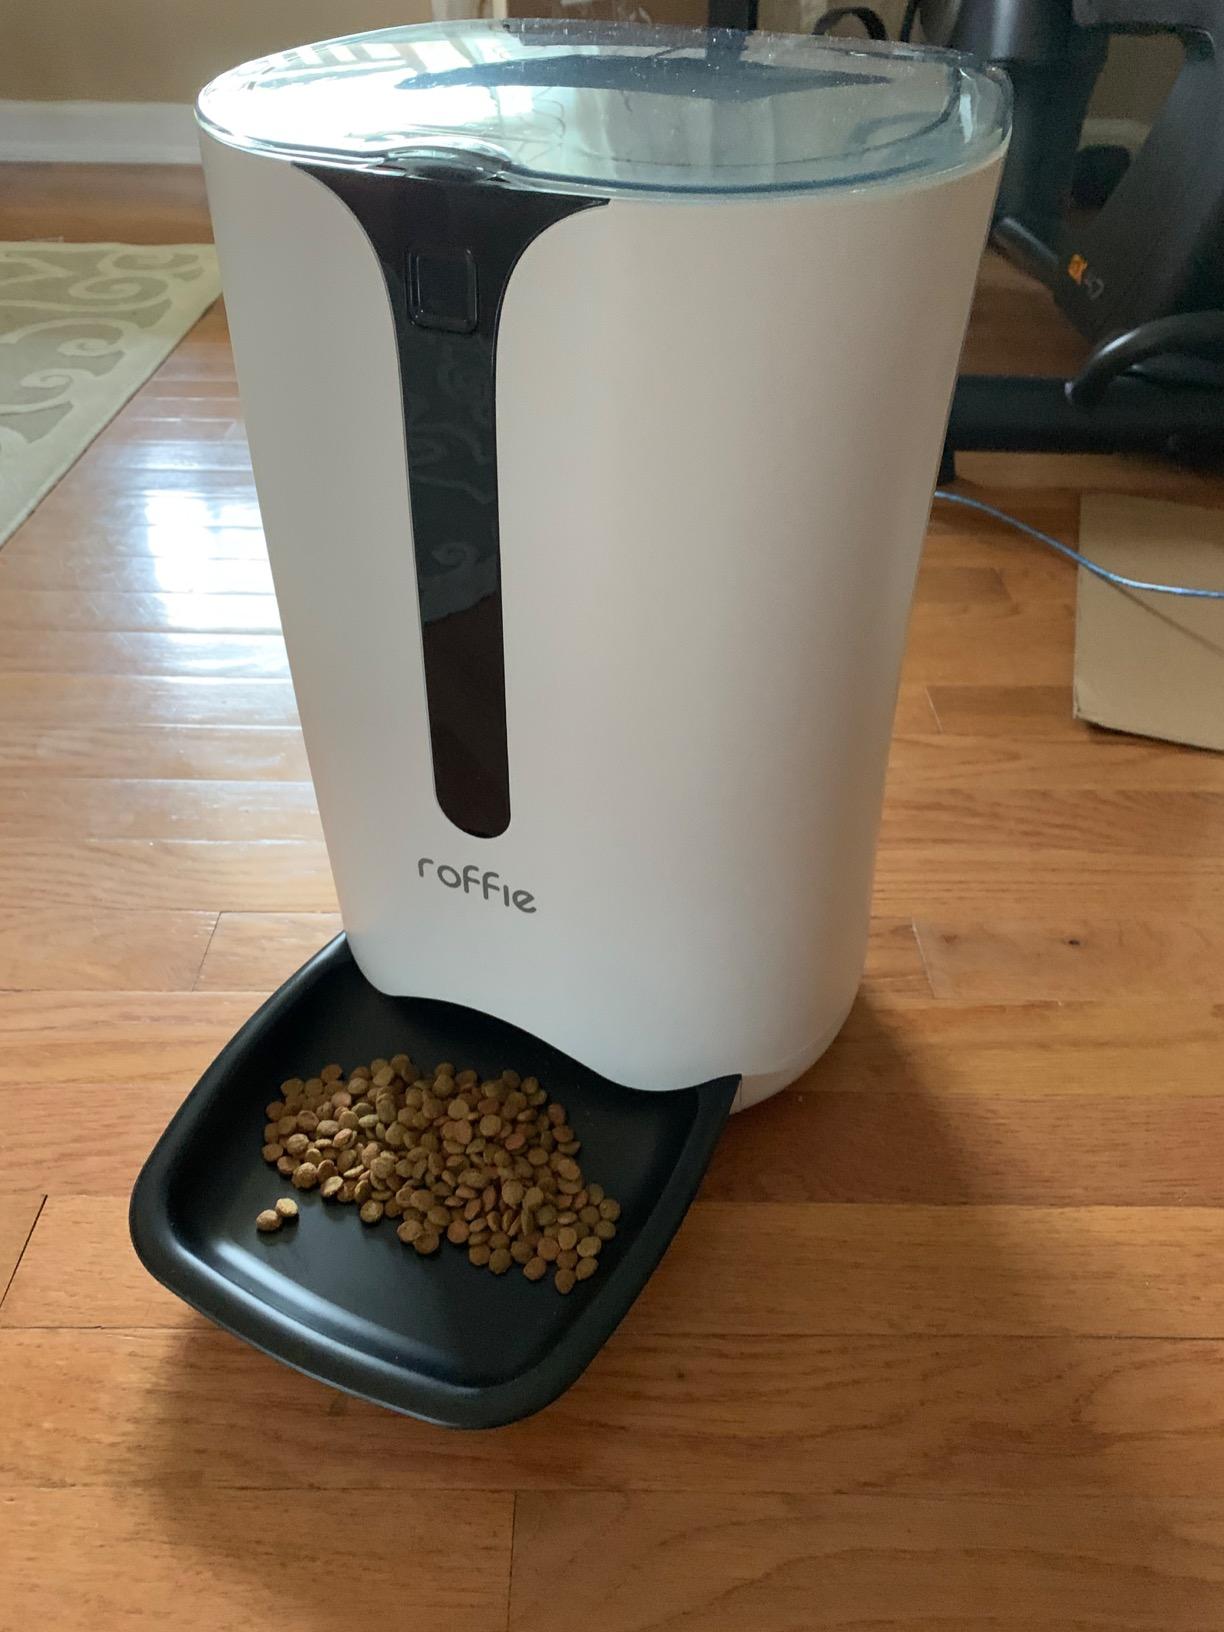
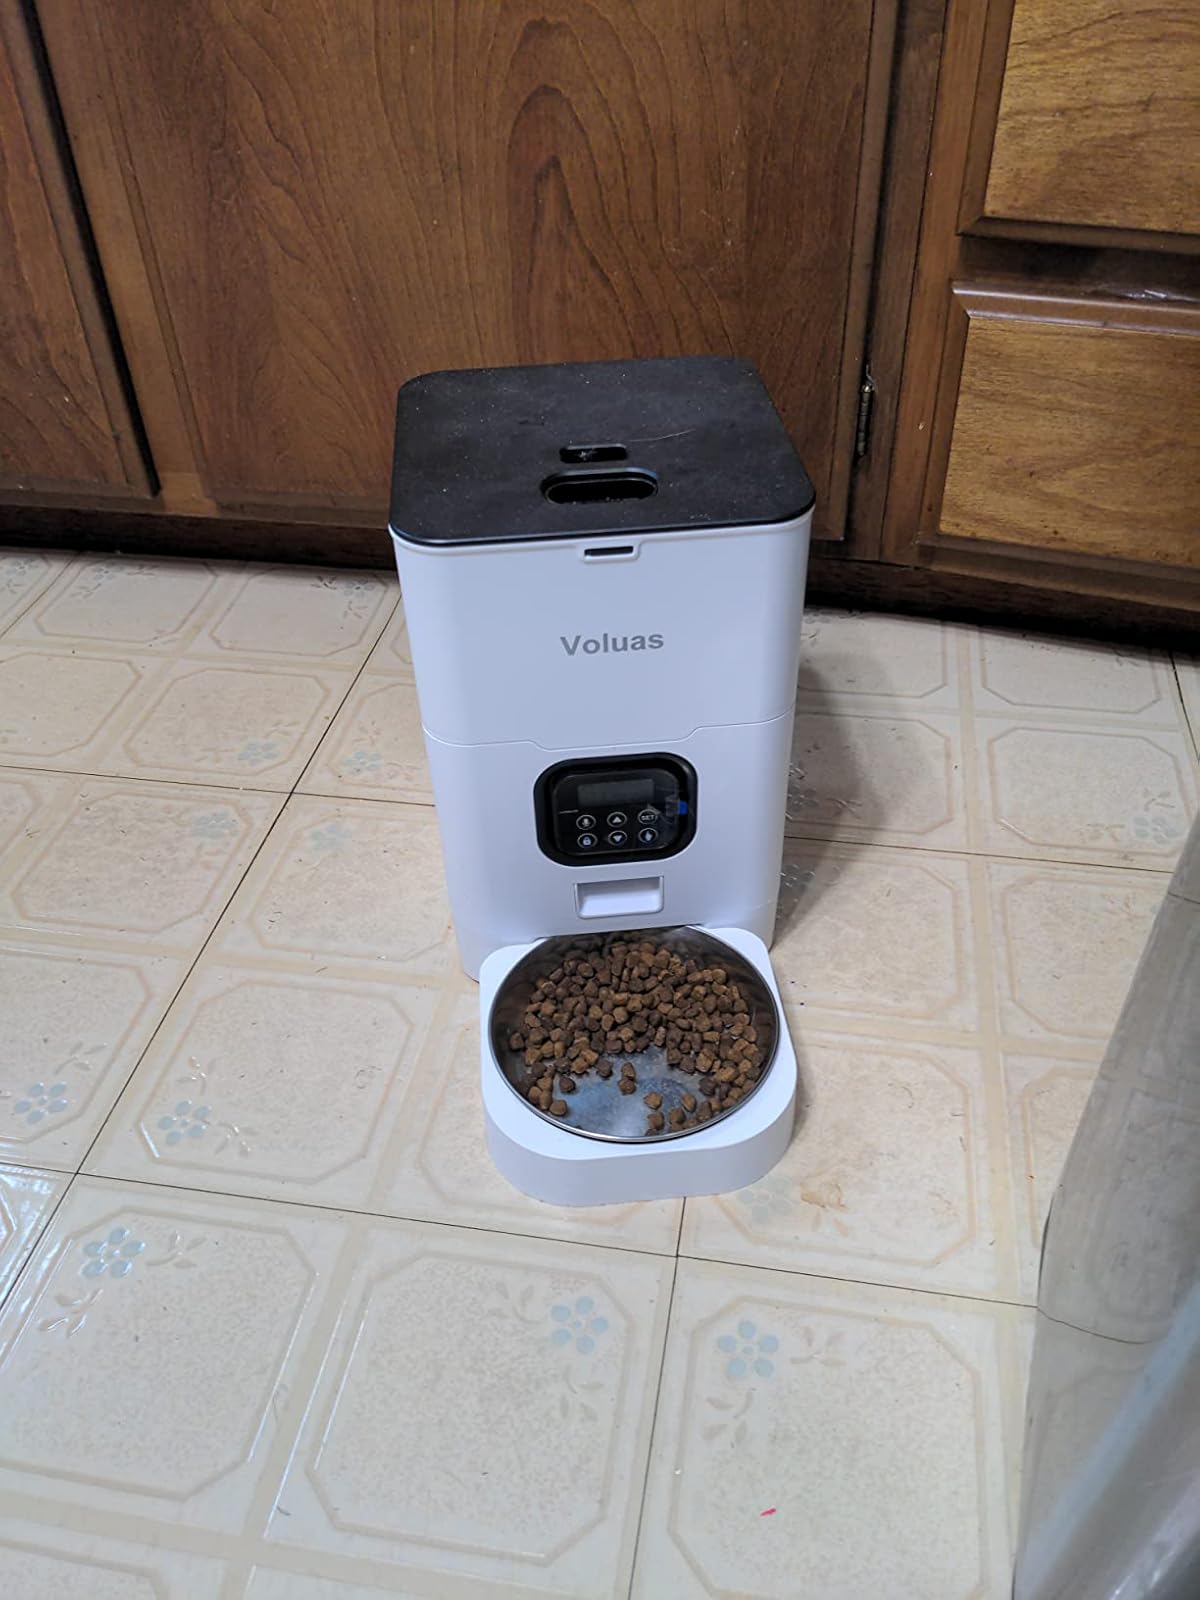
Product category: items_feeder
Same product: no